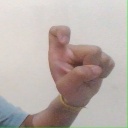
अक्षर: इ